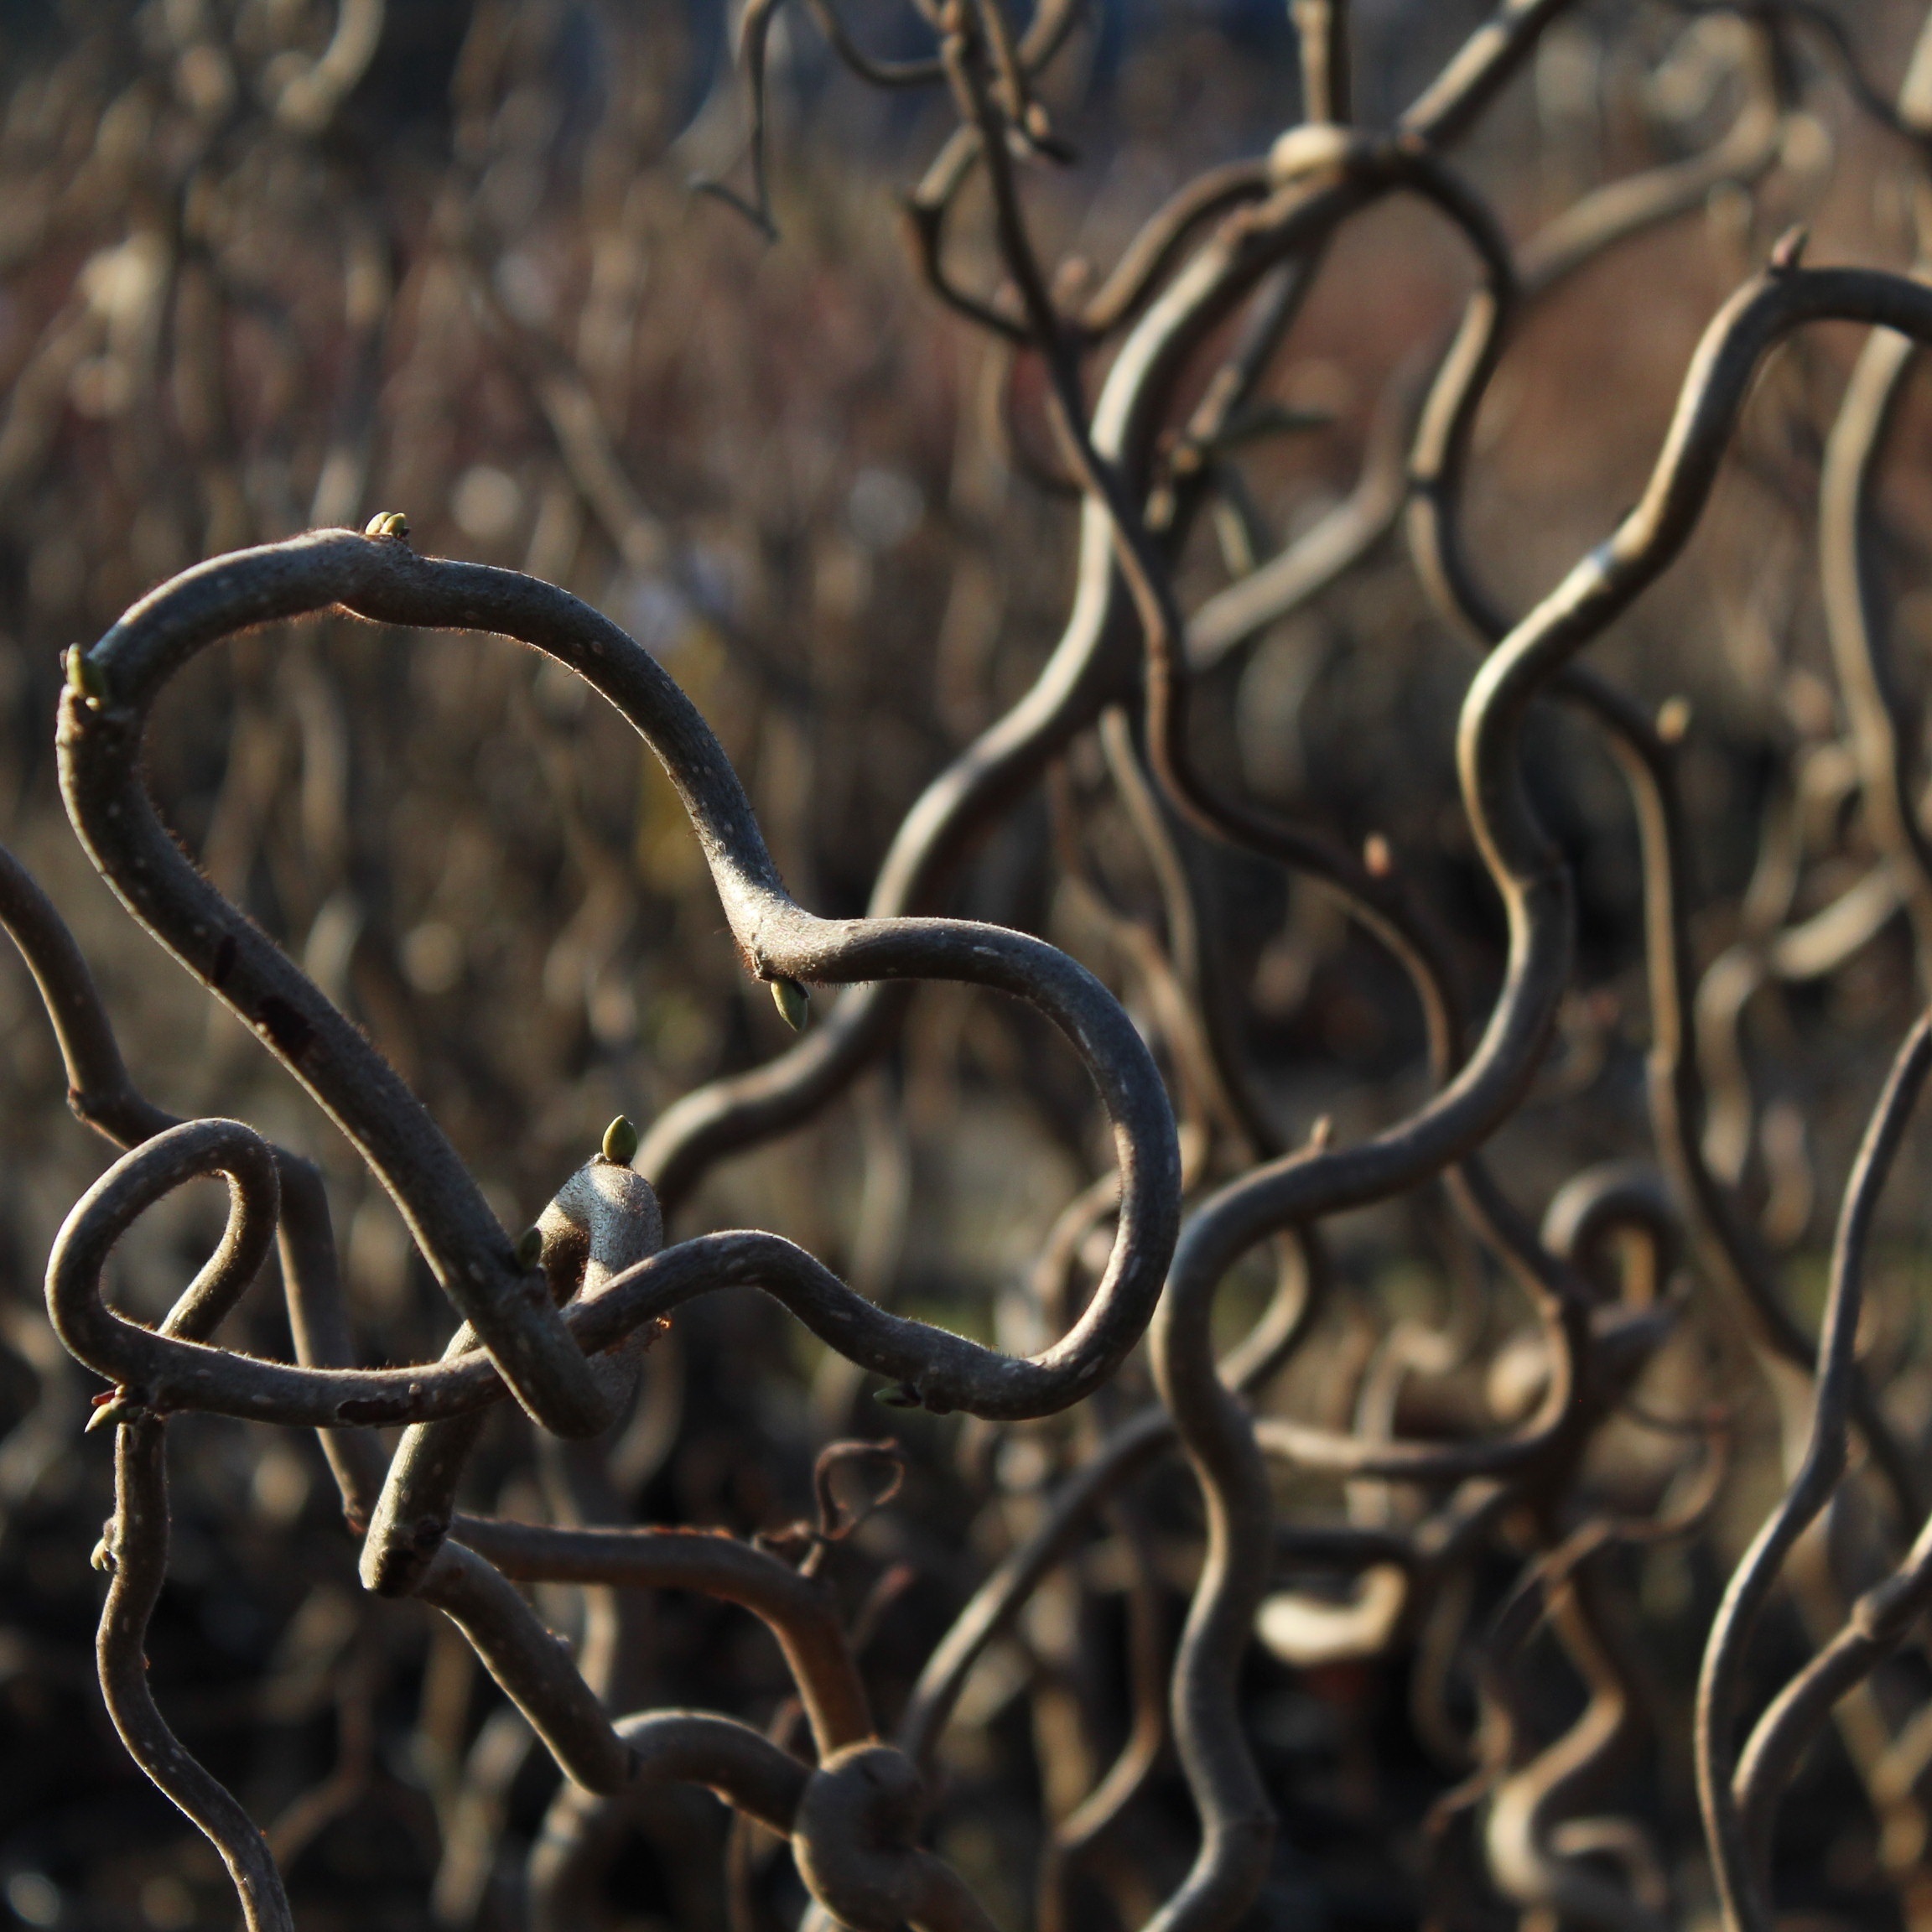
branch, architecture, leaf, chain, flower, metal, close up, font, iron, hazel, macro photography, corylus, contorta